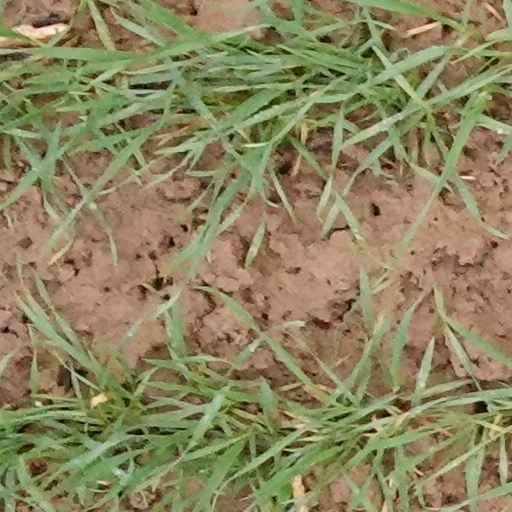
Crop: wheat